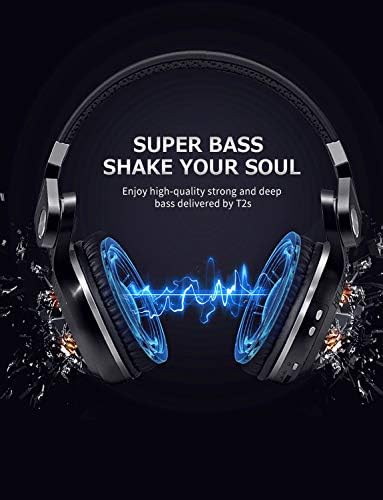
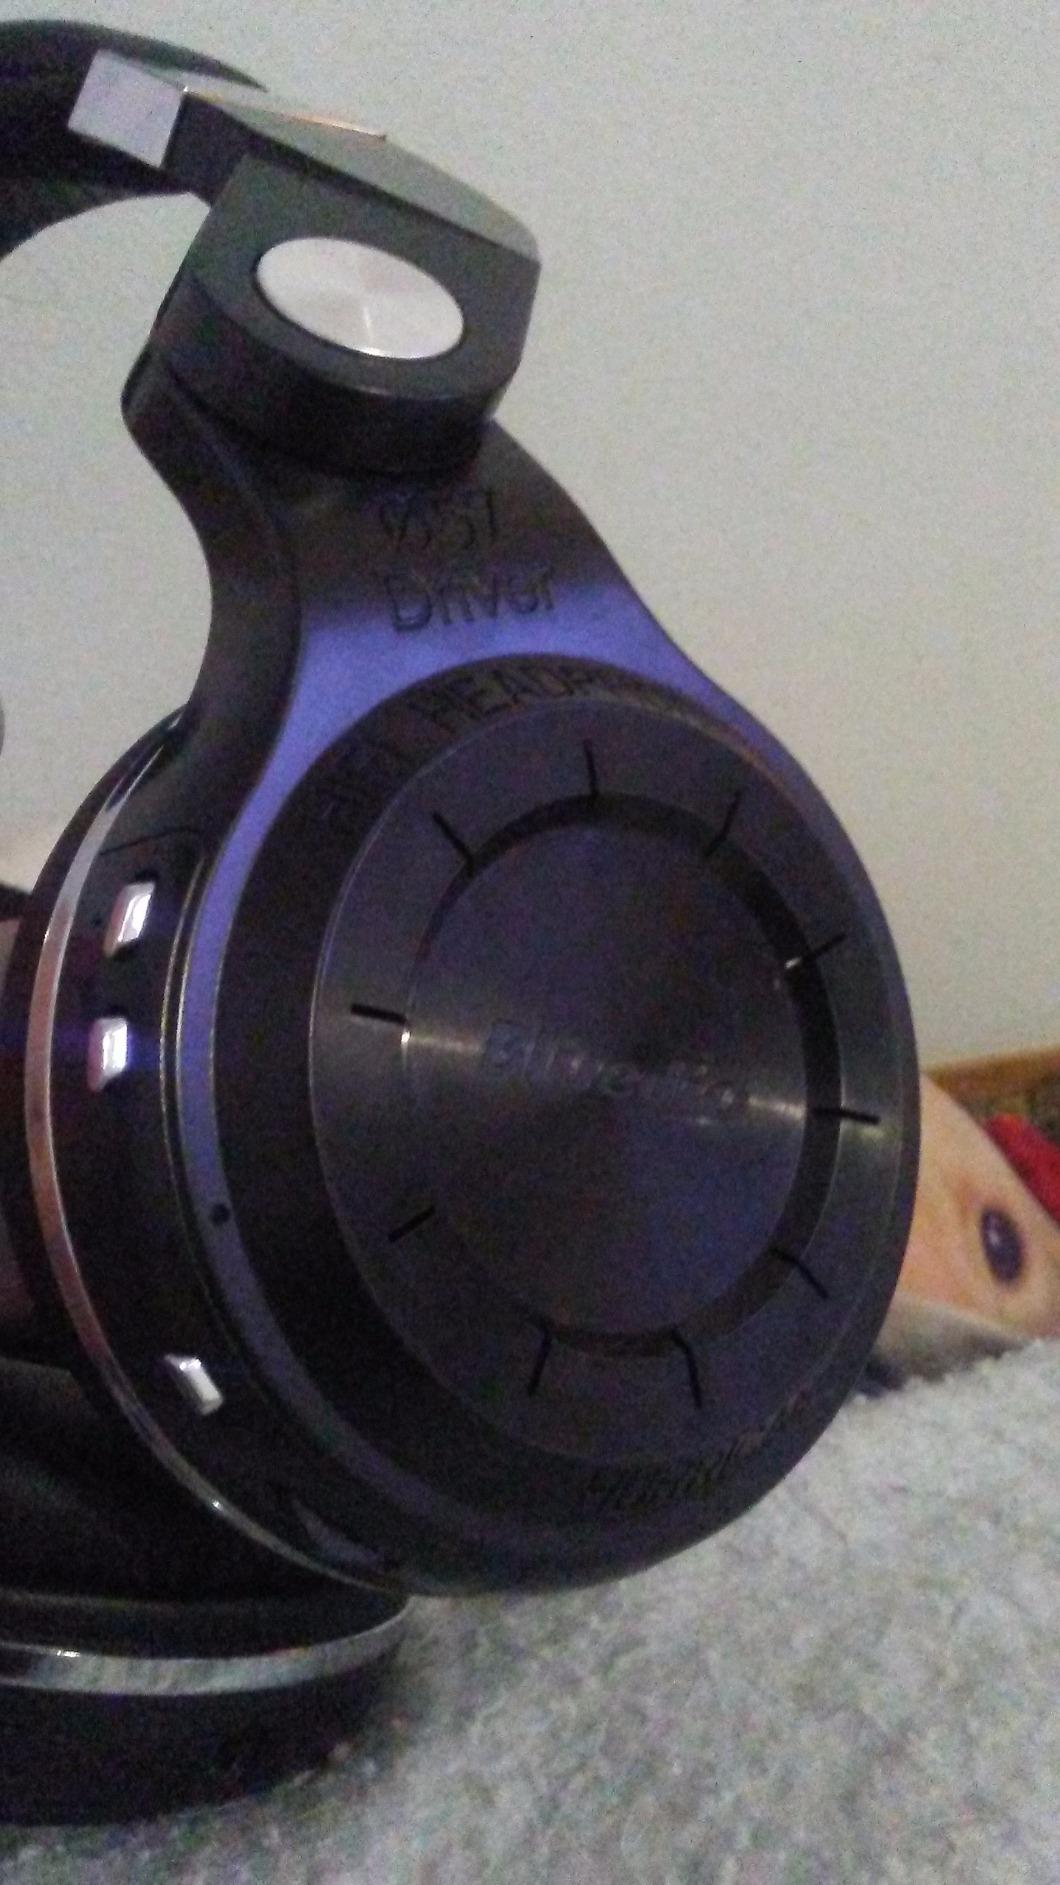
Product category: headphones
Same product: yes